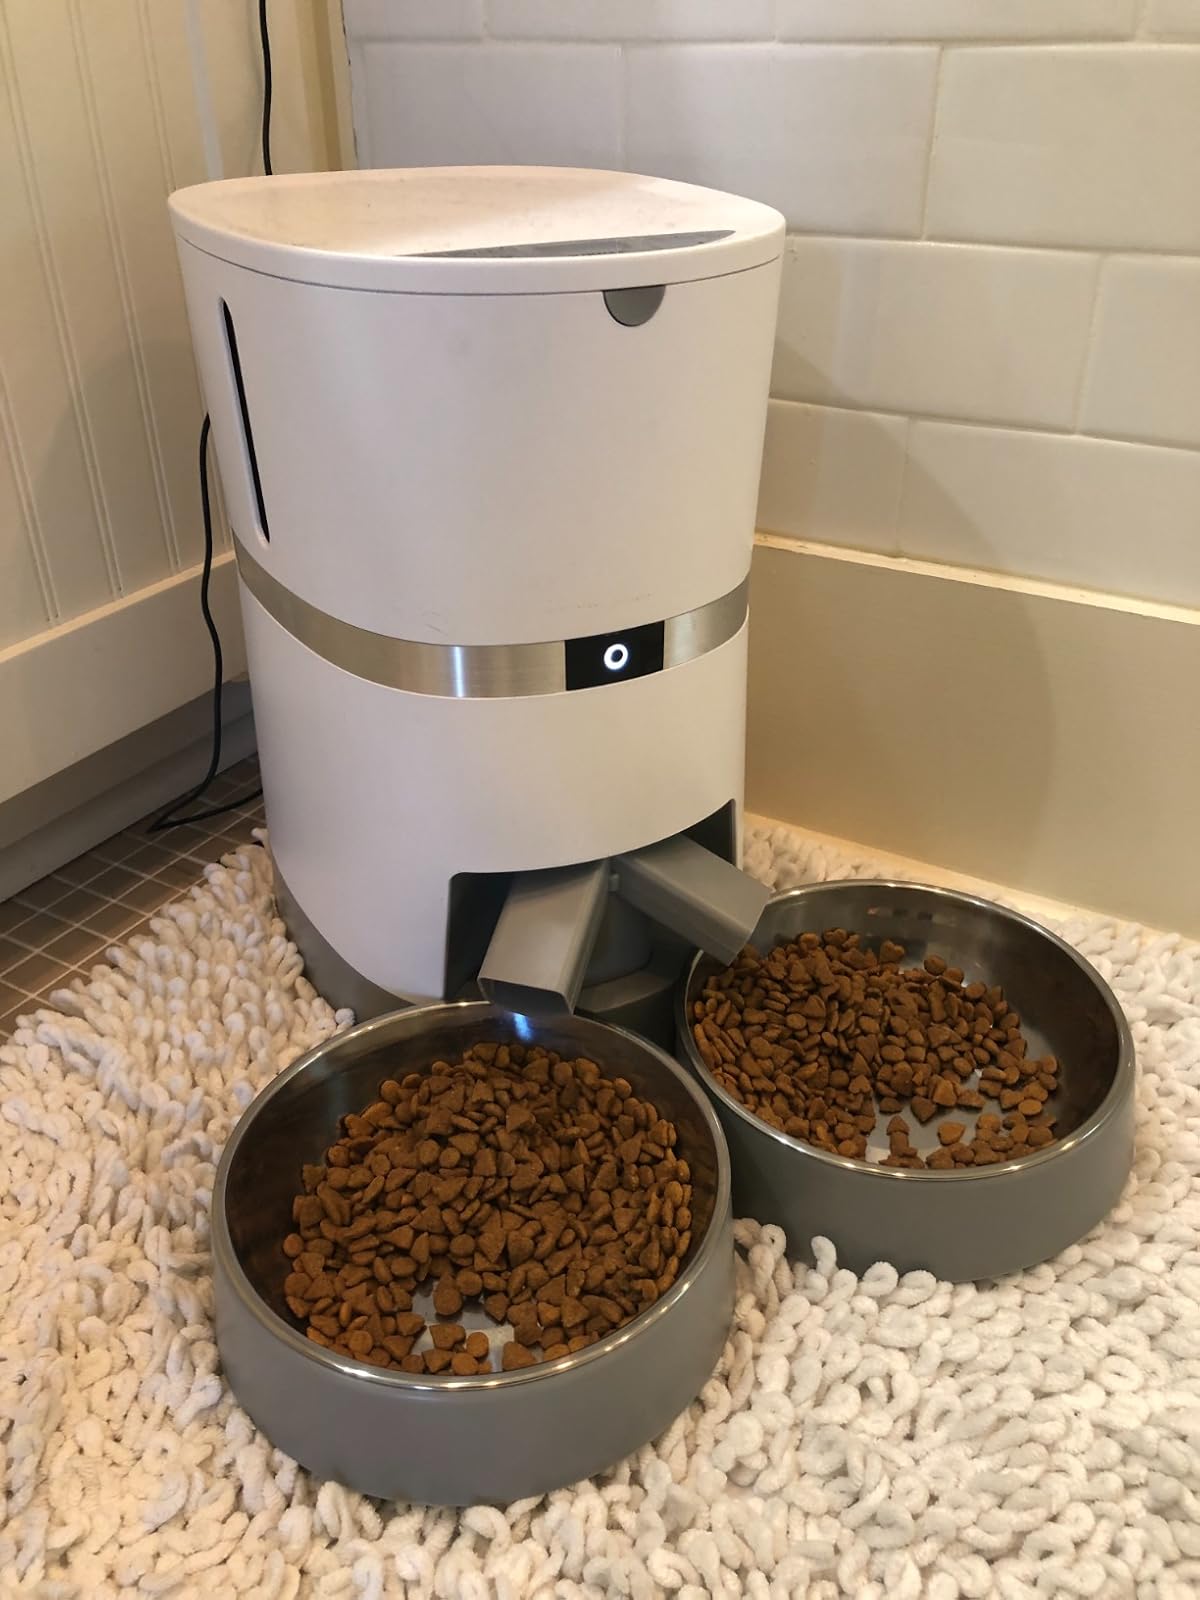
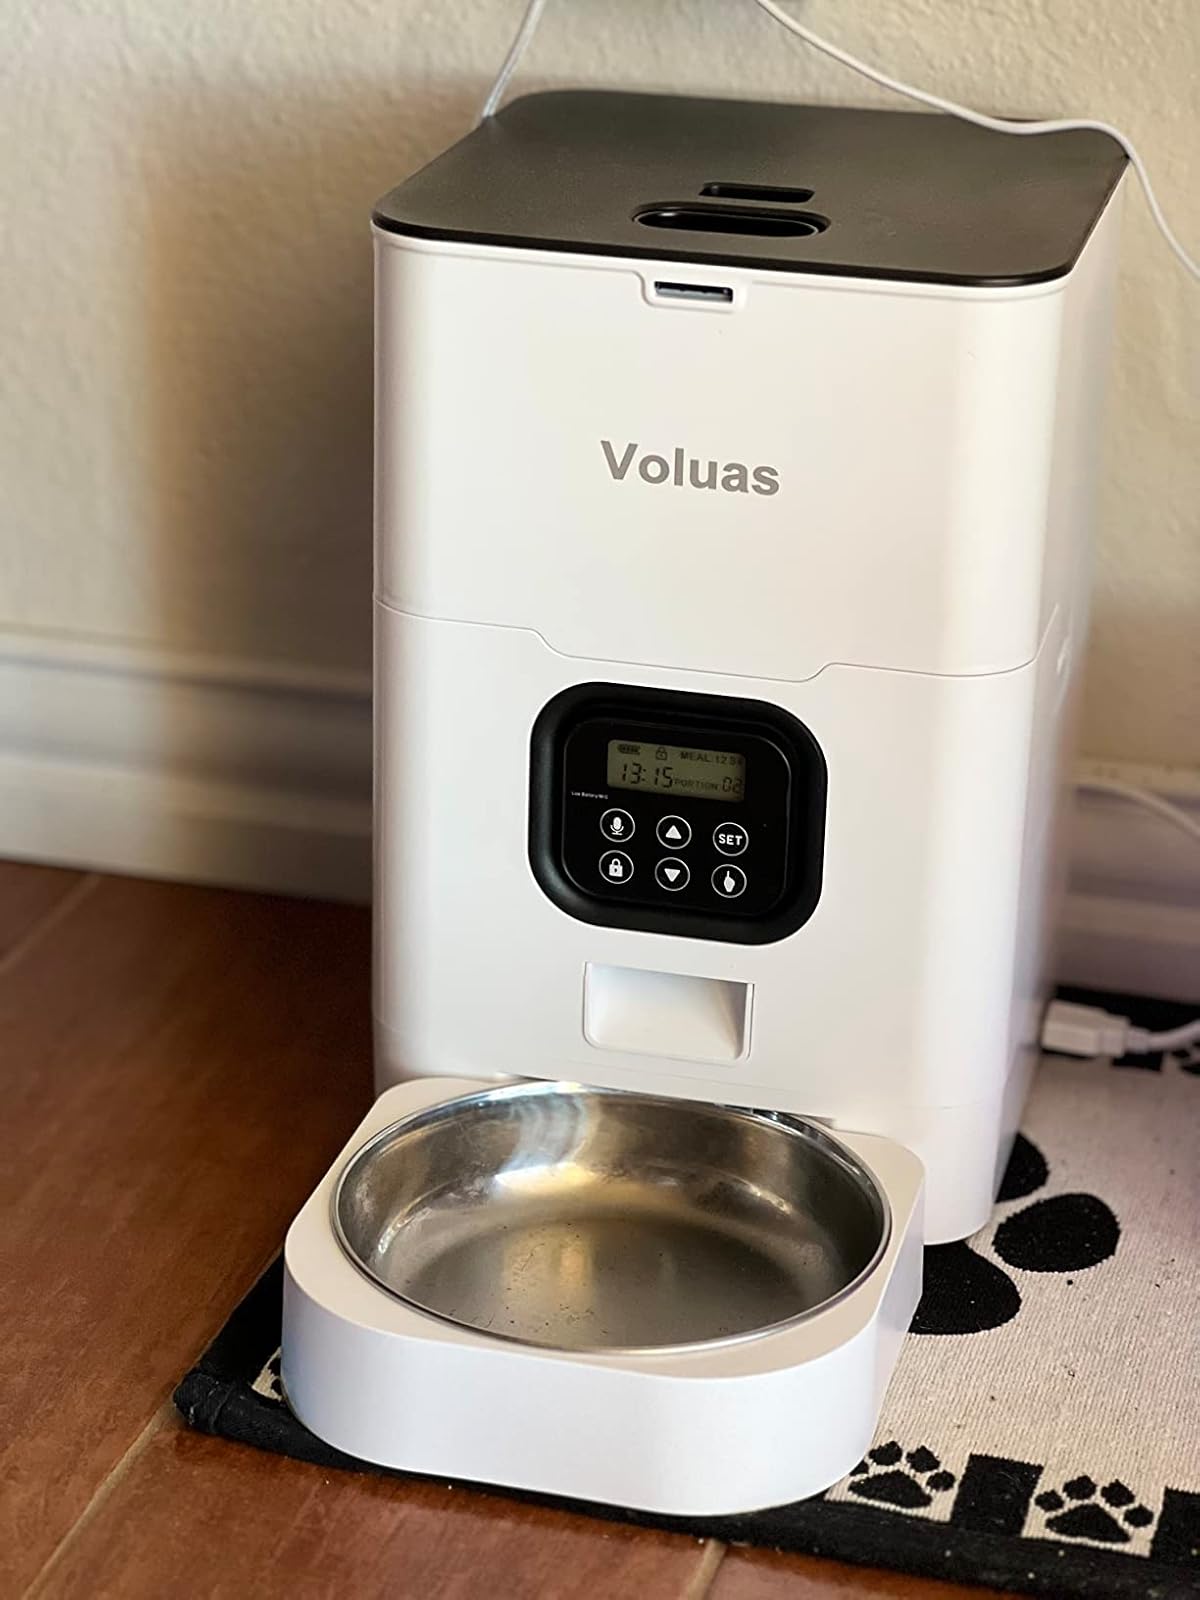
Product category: items_feeder
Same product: no